Şehzade Mehmed Orhan

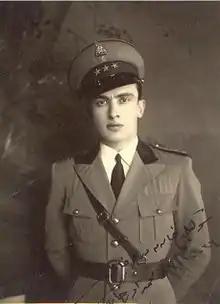
Orhan Effendi in the military clothing of Albania

Şehzade Mehmed Orhan Efendi (also Mehmed Orhan Osmanoğlu; 12 October 1909 – 12 March 1994) was an Ottoman prince and the 42nd head of the Ottoman dynasty from 1983 to 1994. He was the advisor of King Zog I of Albania and succeeded as head of the Ottoman dynasty on 9 December 1983, following the death of Şehzade Ali Vâsib.